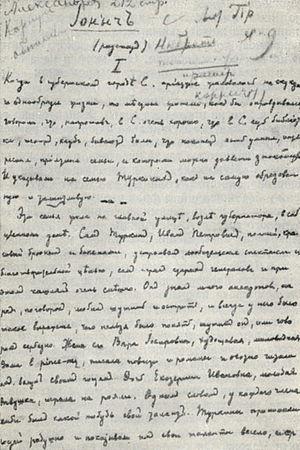
Ionytch est une nouvelle d’Anton Tchekhov parue en 1898.